Martin Franzkowiak

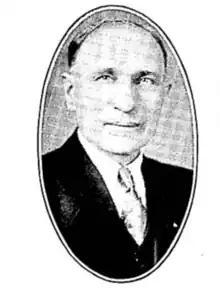
Martin B. Franzkowiak, Wisconsin legislator

Franzkowiak was born on November 10, 1870, in Poland. He moved to Milwaukee in 1878, and was educated in that city's parochial schools. He spent 22 years working in various capacities at the Kieckhefer Brothers Company (a tinware manufacturer), and in 1905 became a retail grocer; he would not retire until 1932.